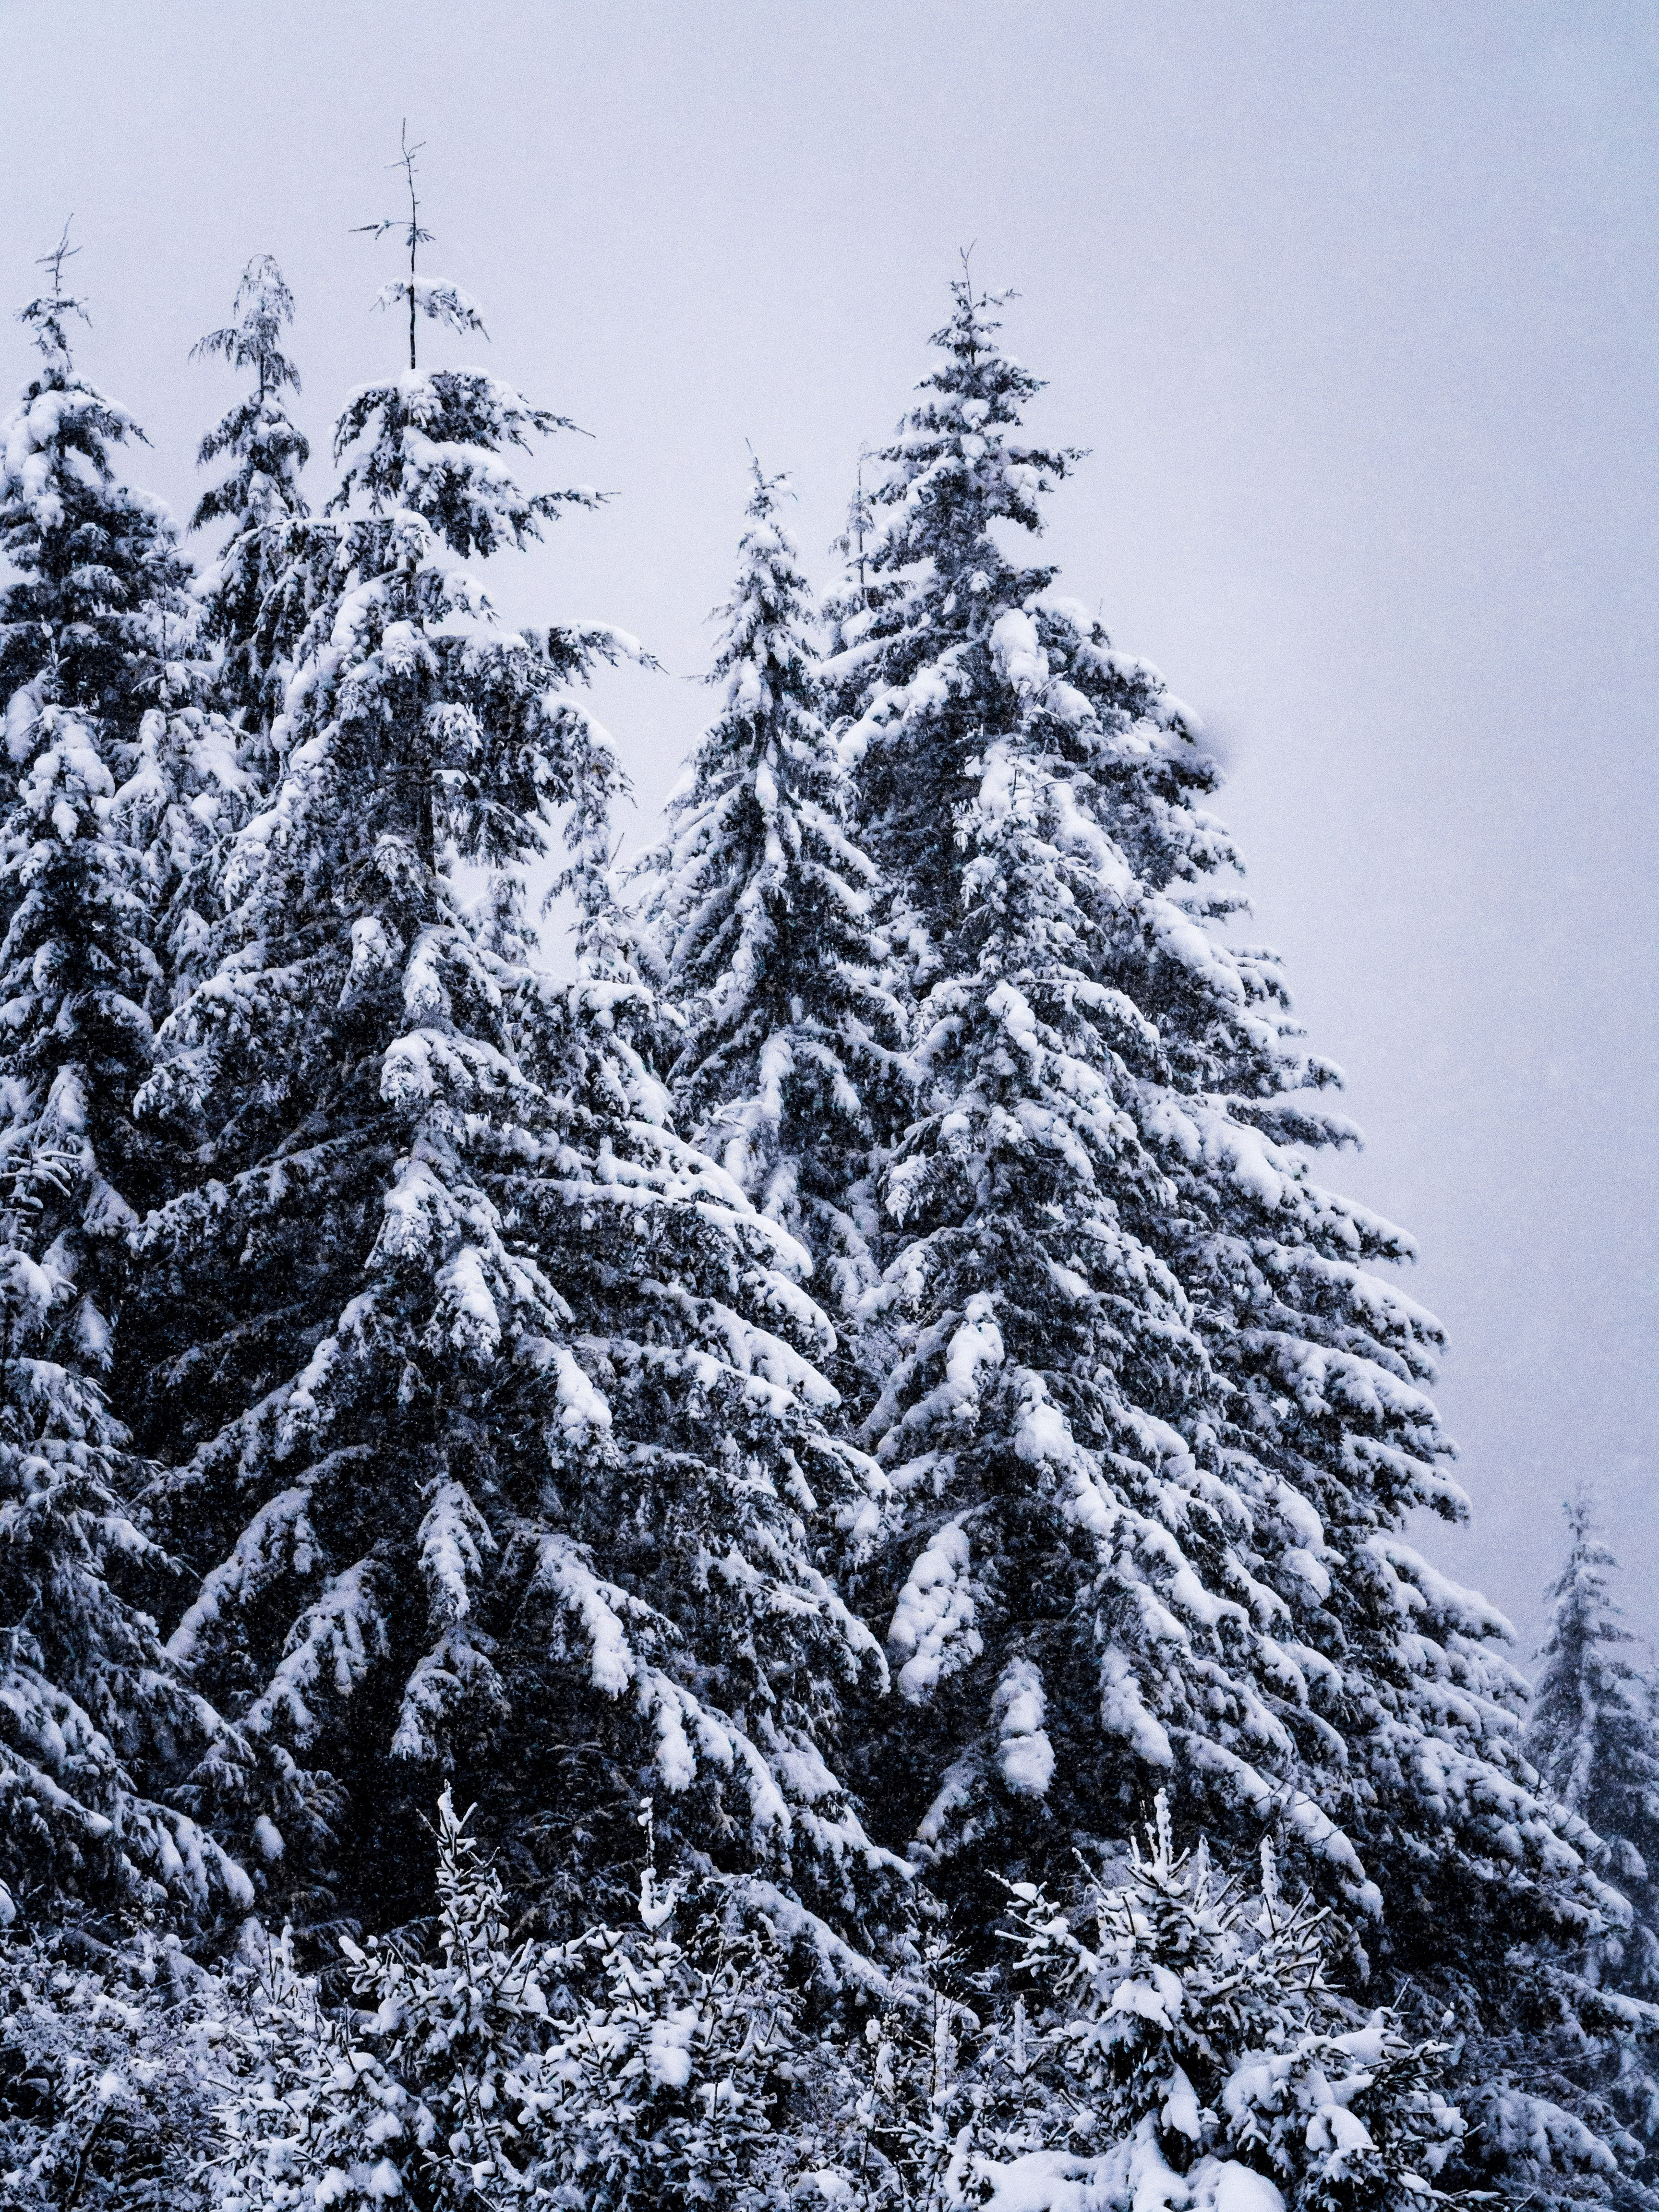
tree, forest, outdoor, wilderness, branch, mountain, snow, cold, winter, growth, plant, wood, white, frost, ice, tranquil, evergreen, scenery, weather, snowy, freeze, frozen, fir, season, ridge, snowflake, conifer, coniferous, spruce, cool, icy, scene, blizzard, purity, frosty, larch, ecosystem, biome, pine family, woody plant, temperate coniferous forest, land plant, geological phenomenon, tall pine